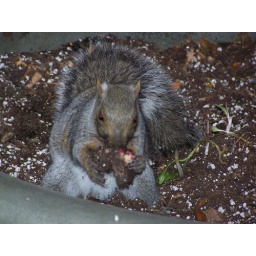
Random squirrel in flower pot